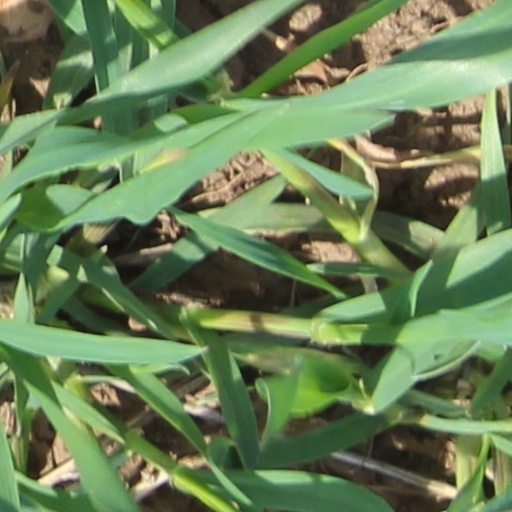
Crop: wheat